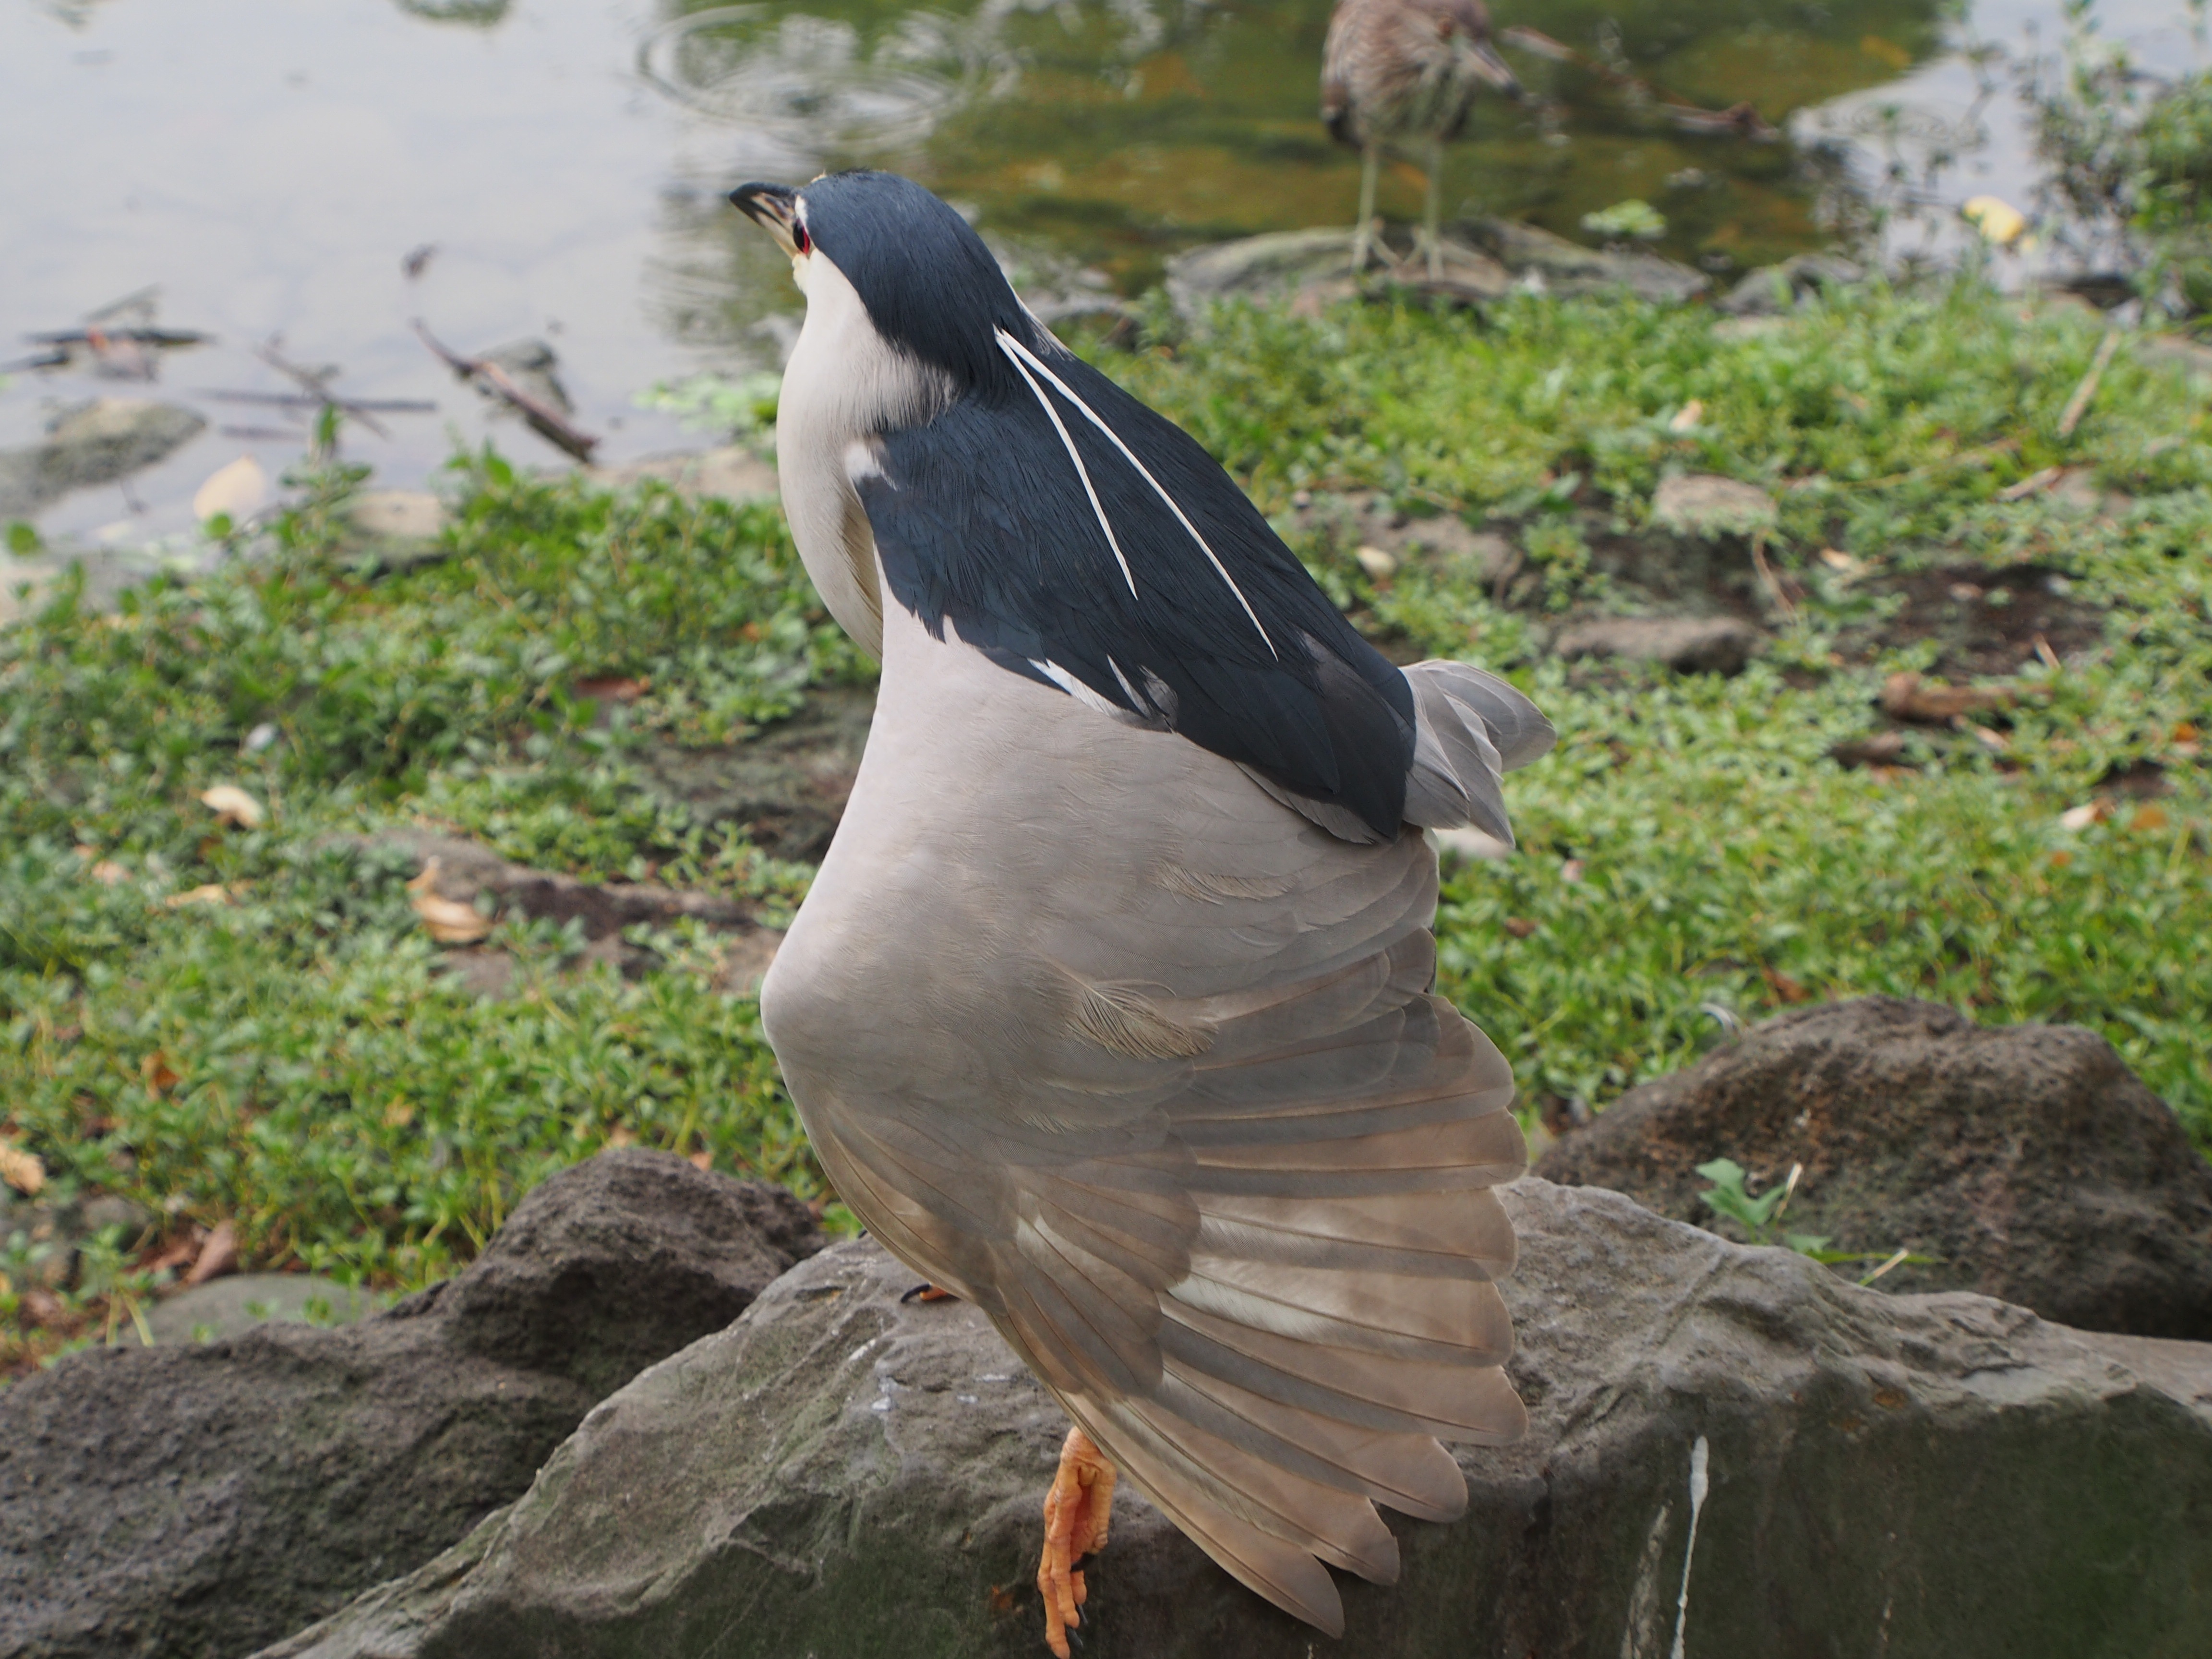
bird, wing, animal, wildlife, beak, fauna, wings, stretch, vertebrate, nocturnal, night heron, perching bird, cinclidae, fly bird